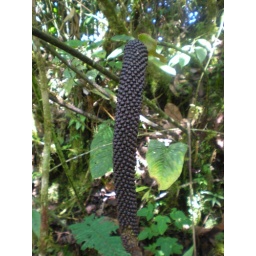
The flower of the huge elephant ear plants in the woods